Comoros passport sales scandal

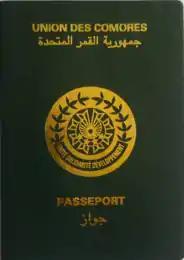
Front cover of a Comorian passport

The Comoros passport sales scandal is a corruption, public funds embezzlement, bribery, and money laundering scheme in connection with a citizenship by investment program launched by the government of the Comoros Islands. Proceeds from the program were intended to finance development in the country but were instead embezzled by the perpetrators of the scheme, which include Syrian fugitive businessman Bashar Kiwan and two former Comorian Presidents.